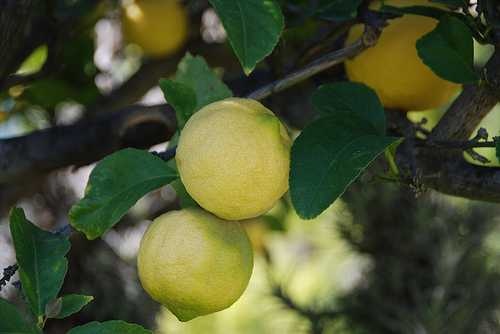
Label: Lemon